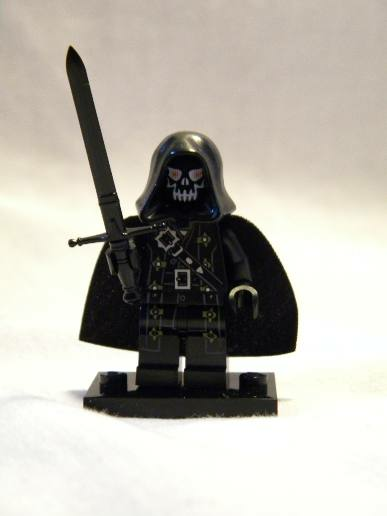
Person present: No